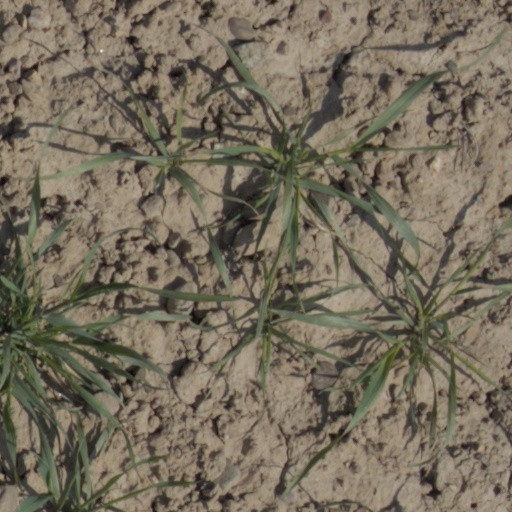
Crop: wheat